The House of Words

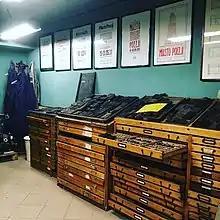

The Chamber of Polish Printing Memory was re-opened on 6 May 2008, driven by "Grodzka Gate – NN Theatre". The center took over the building in 2006 and fixed it, historic printing machines were also repaired, and can be presently operated. Chamber of Printing besides its permanent exhibitions, presents various temporary exhibitions and leads artistic and educational workshops for youth audiences.